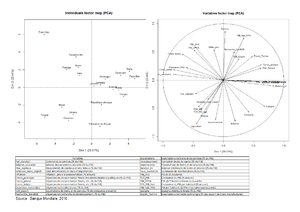
Analyse en Composantes Principales - Source: Banque Mondiale
En 2017, la Turquie est la première puissance économique du Moyen-Orient devant l'Iran et l'Arabie saoudite, la 7ᵉ puissance économique d'Europe et la 13ᵉ puissance économique mondiale. Membre du G20 et de l'Union douanière, la Turquie a officiellement entamé ses négociations d’adhésion avec l’Union européenne en octobre 2005.
La Turquie, en forme longue la république de Turquie, en turc : Türkiye et Türkiye Cumhuriyeti, est un pays transcontinental situé aux confins de l'Asie et de l'Europe. Elle a des frontières avec la Grèce et la Bulgarie à l'ouest-nord-ouest, la Géorgie et l'Arménie à l'est-nord-est, l'Azerbaïdjan et l'Iran à l'est, l'Irak et la Syrie à l'est-sud-est. Il s'agit d'une république à régime présidentiel dont la langue officielle est le turc. Sa capitale officielle est Ankara depuis le 13 octobre 1923. La Turquie est bordée au nord par la mer Noire, à l'ouest par la mer Égée et au sud-ouest par la partie orientale de la mer Méditerranée : le bassin Levantin. La Thrace orientale et l'Anatolie sont séparées par la mer de Marmara.